Albert's lyrebird

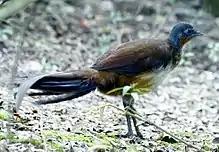
O'Reilly's Lodge - Australia

The extent of the Albert lyrebird's distribution has apparently declined significantly following European settlement. Much of the lyrebird's habitat was cleared during the 19th century. Although the species was still widespread in lowland areas at the beginning of the 20th century, the continued clearing of habitat since then has driven most populations into higher altitude forests, usually at least 300 metres above sea level. In the past, Albert's lyrebirds were shot to be eaten in pies, to supply tail-feathers to "globe-trotting curio-hunters" or by vandals.